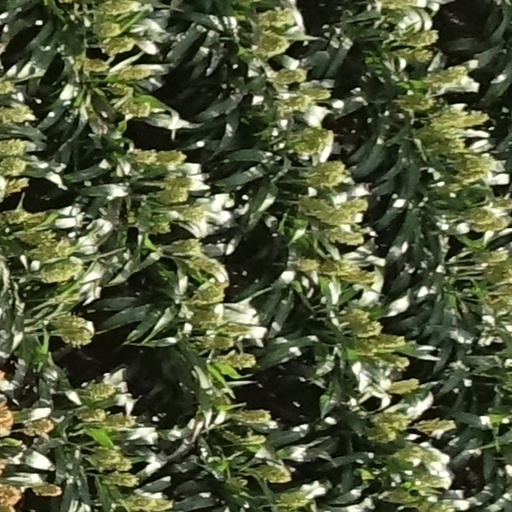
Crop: sorghum